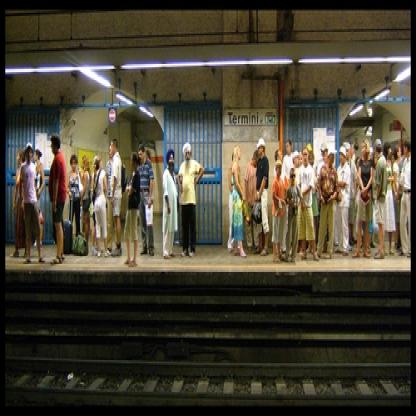
Scene: Indoor